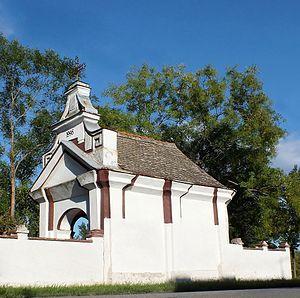
La chapelle Vodica à Vrbas est une chapelle orthodoxe serbe située à Vrbas, dans la province de Voïvodine et dans le district de Bačka méridionale, en Serbie. Elle est inscrite sur la liste des monuments culturels protégés de la République de Serbie.